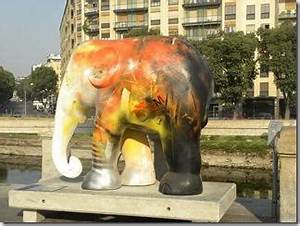
Label: elefante